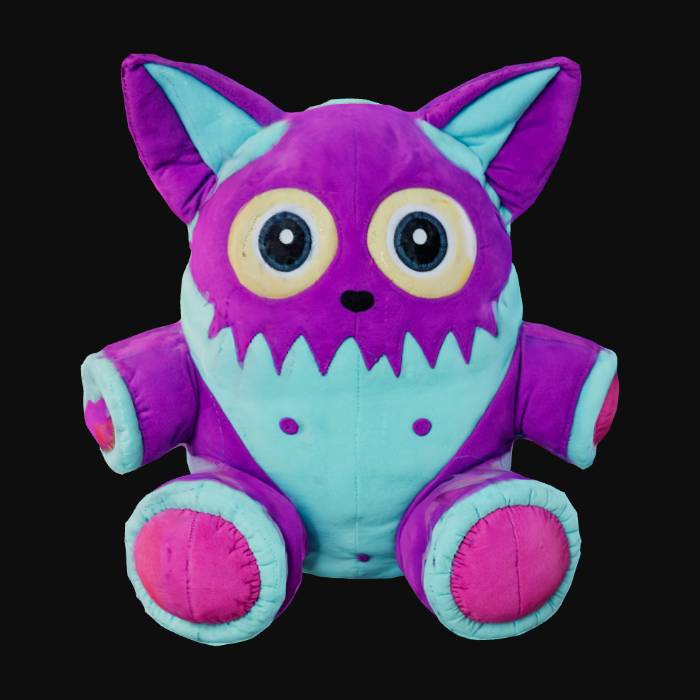
미적 점수 (1~10점): 1